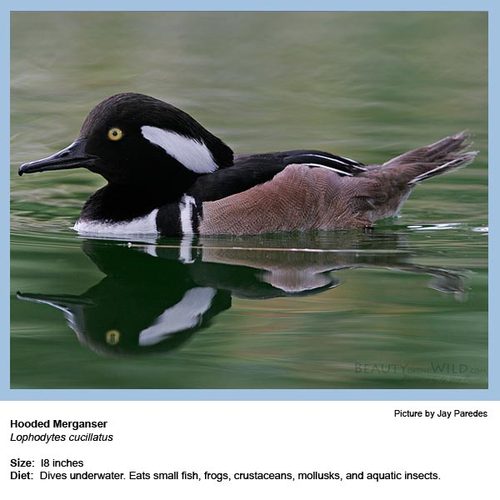
the bird has a black head with white nape and a grey body.
this is a bird with a brown belly and a black and white head.
colorful bird of black, white and brown with a oblong shaped head.
medium to large brown white and black bird with long black beak
this is a black and brown bird with a black bill and white covertsthe bird has a yellow eyering, black crown, and brown inner and outer retrices.
the bird has pinkish wings and tail on a black sheath back with black and white breasta bird with a black head and brown wings with a black bill.
this bird has wings that are brown and has a big crown
this bird has wings that are brown and has a large crown
Species: Hooded Merganser